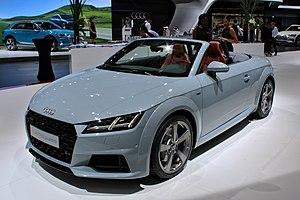
Audi AG est un constructeur d'automobiles, sportives et de luxe allemand, filiale du groupe Volkswagen appelé VAG qui détient la marque à 99,55 %. Le siège social se situe à Ingolstadt en Bavière. Implanté dans 55 pays du monde, Audi est présent sur la plupart des segments du marché des véhicules particuliers, y compris sur celui des sportives de prestiges grâce à ses deux filiales que sont Lamborghini et Audi Sport. En 2012, l’entreprise a vendu 1 524 635 véhicules, un record depuis sa création en 1909, et se classe parmi les constructeurs les plus rentables.
L'édition 2018 du Mondial de l'automobile de Paris est un salon international de l'automobile, qui se tient du 4 au 14 octobre 2018 au Parc des expositions de la porte de Versailles, à Paris en France, avec pour thème « Les plus belles routes du Monde ». Il intègre cette année le Mondial Paris Motor Show avec le Mondial de la Moto, et deviendra en 2020 le Paris Motion Festival.
L'Audi TT est un coupé 2+2 deux portes commercialisé depuis 1998, disponible également en roadster. Le nom de TT provient du modèle NSU Prinz TT. Le nom des TT est basé sur la tradition NSU TT qui signifie Tourist Trophy de l'île de Man.